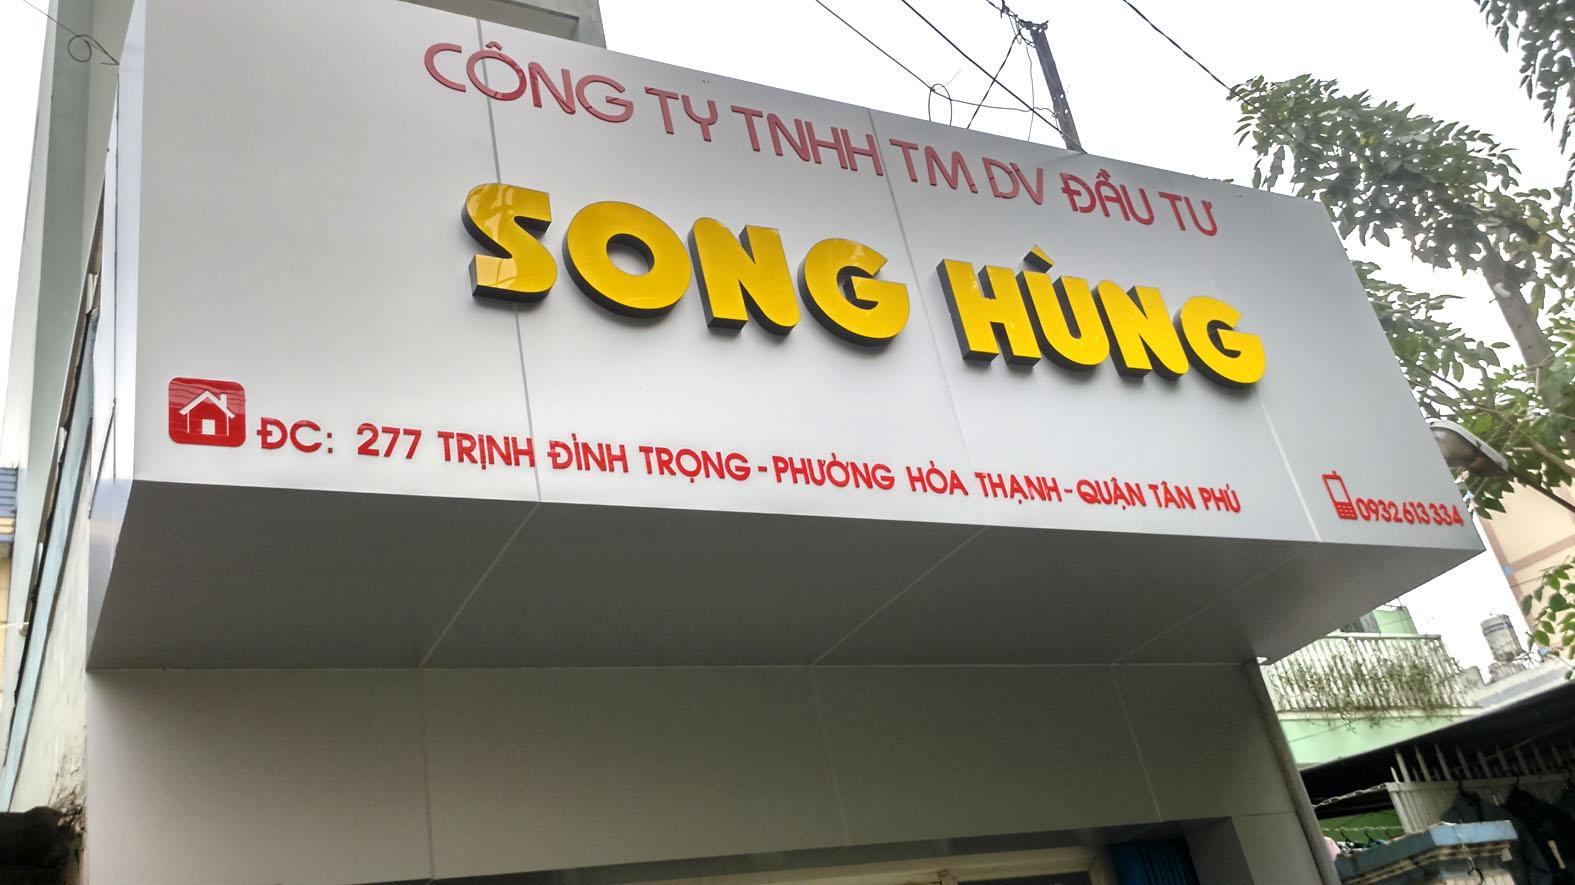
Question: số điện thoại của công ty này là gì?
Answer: số điện thoại của công ty này là 0 932 613 334